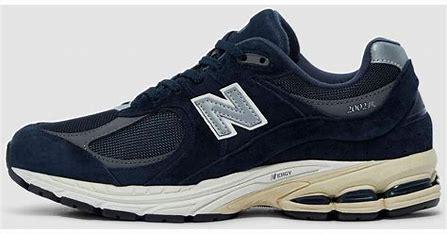
Brand: New
Model: Balance 2002R